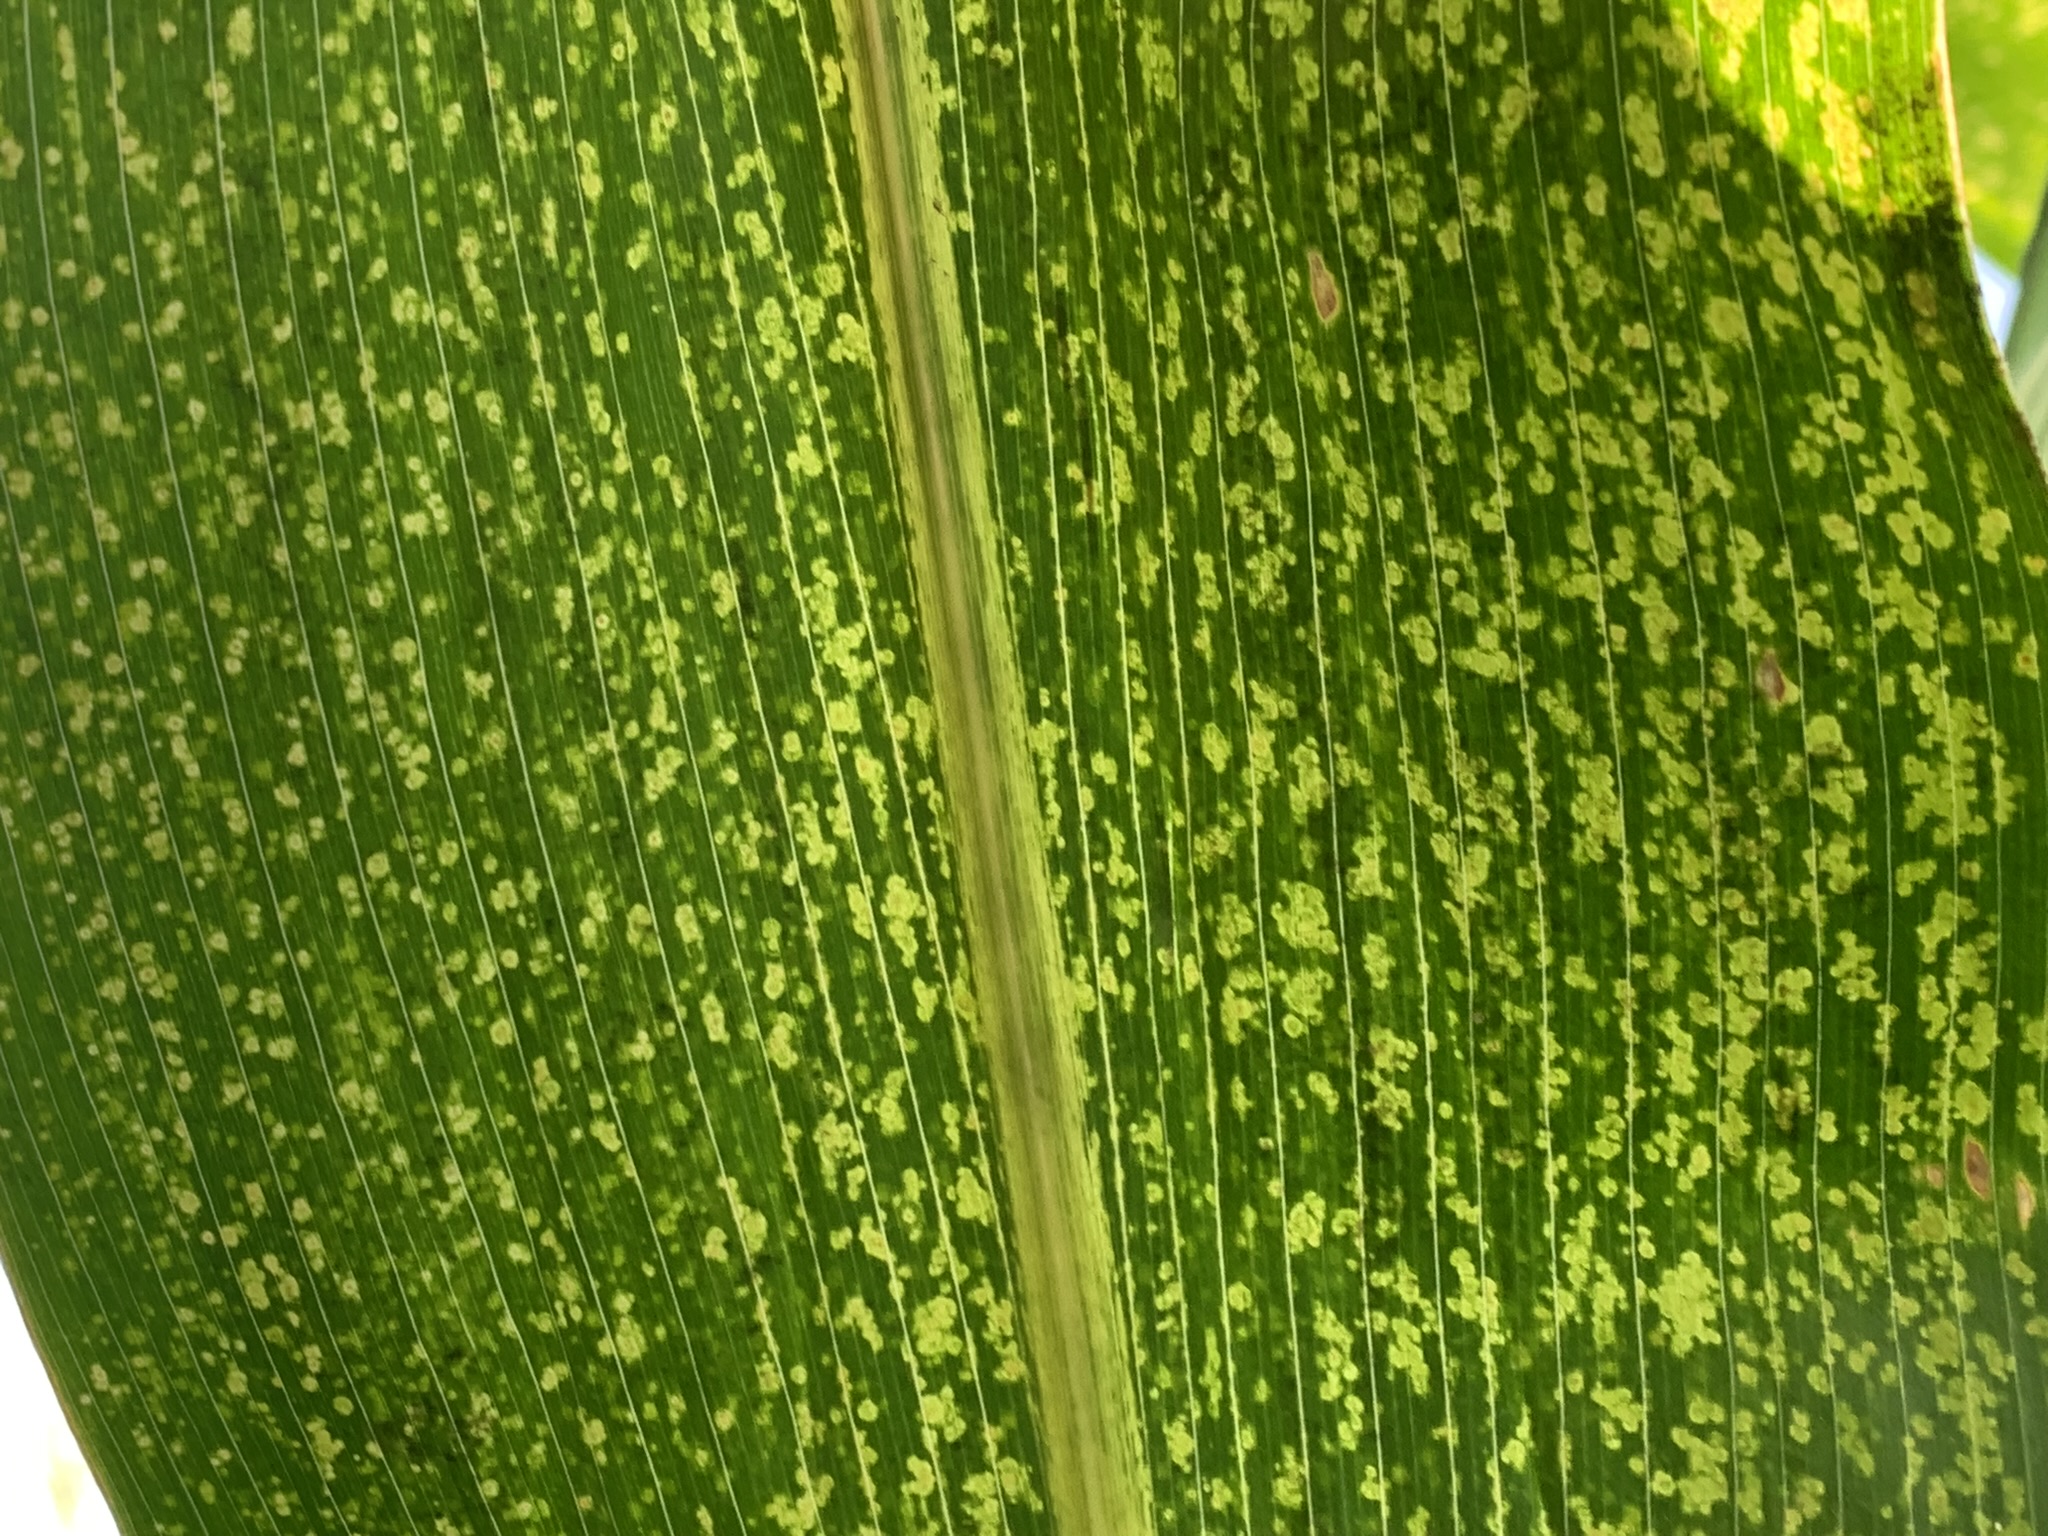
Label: MLN